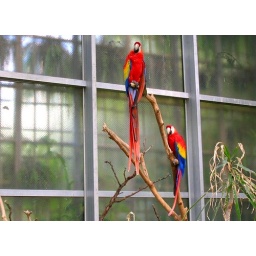
The aviary is in the same building as the Wildlife Interpretive Gallery and the butterfly house.